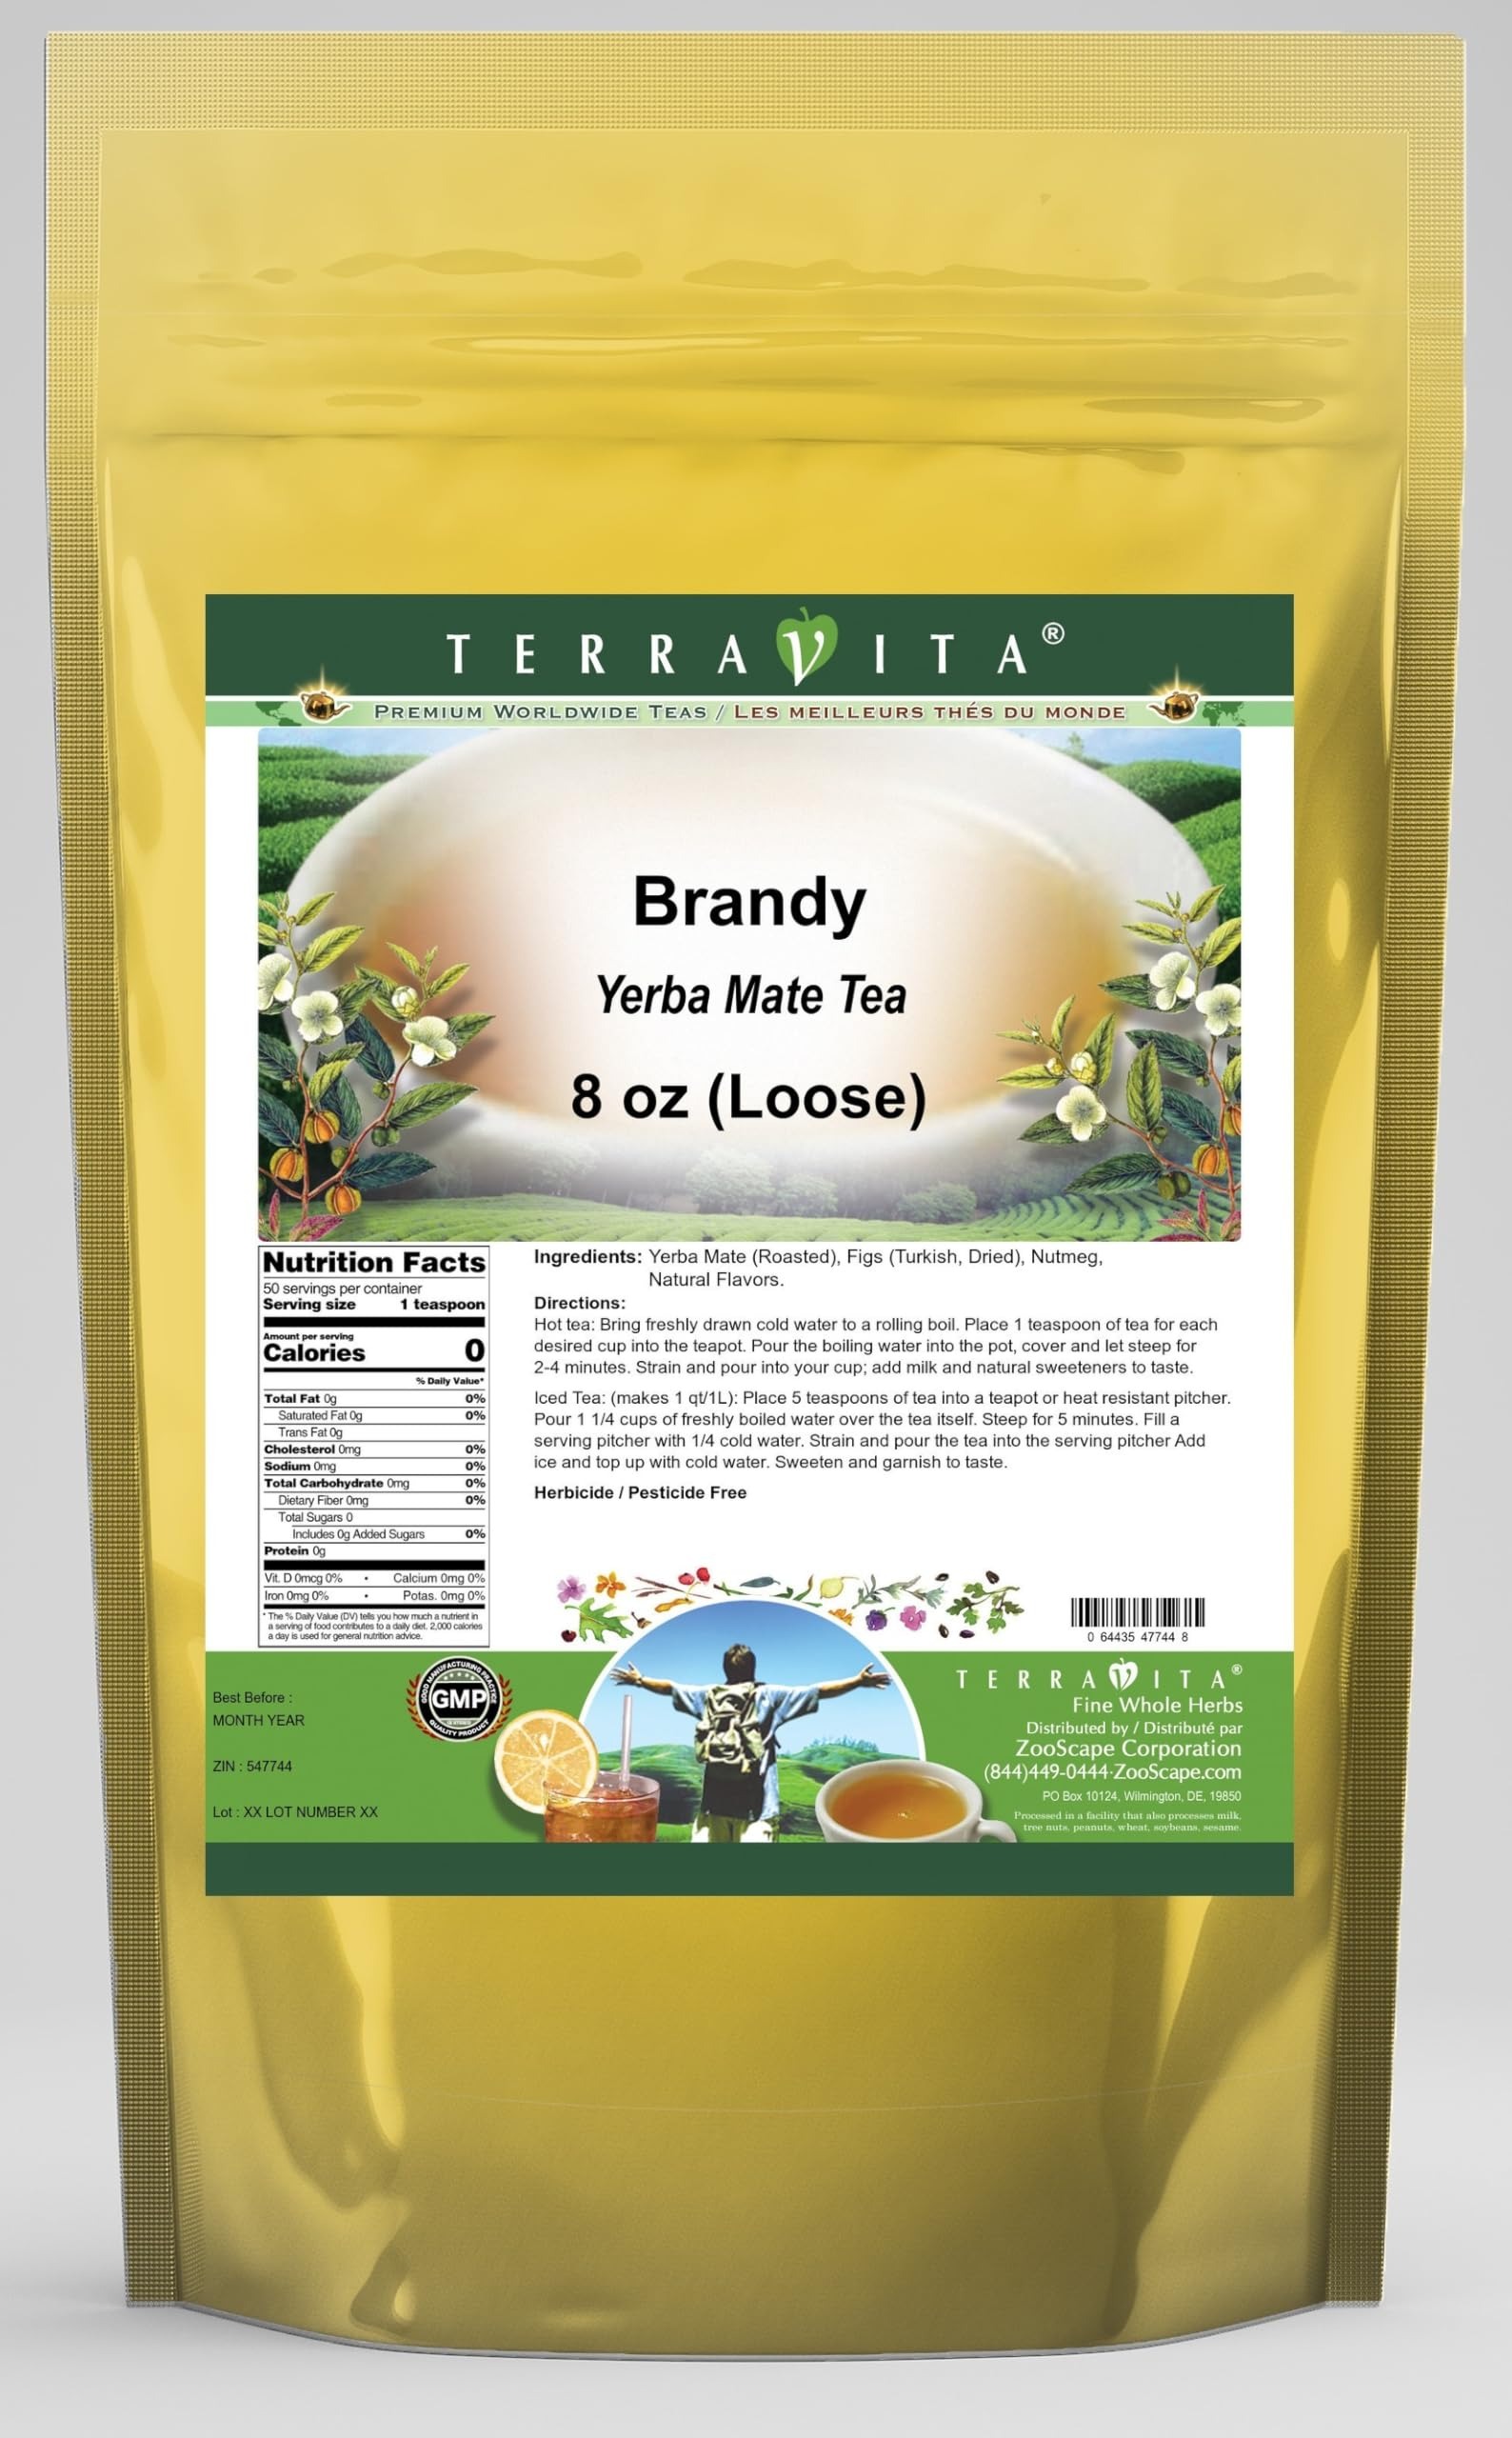
Item Name: Brandy Yerba Mate Tea (Loose) (8 oz, ZIN: 547744)
Bullet Point: Our Brandy Yerba Mate tea is a scrumptuous all-natural flavored Yerba Mate coffee substitute with Figs (Turkish, Dried) and Nutmeg that will refresh you with its terrific taste! You will enjoy the earthy and acidity-free Brandy aroma and flavor again and again! - Ingredients: Yerba Mate, Figs (Turkish, Dried), Nutmeg and Natural Brandy Flavor.
Product Description: Our Brandy Yerba Mate tea is a scrumptuous all-natural flavored Yerba Mate coffee substitute with Figs (Turkish, Dried) and Nutmeg that will refresh you with its terrific taste! You will enjoy the earthy and acidity-free Brandy aroma and flavor again and again! - Ingredients: Yerba Mate, Figs (Turkish, Dried), Nutmeg and Natural Brandy Flavor. - Hot tea brewing method: Bring freshly drawn cold water to a rolling boil. Place 1 teaspoon of tea for each desired cup into the teapot. Pour the boiling water into the pot, cover and let steep for 2-4 minutes. Strain and pour into your cup; add milk and natural sweeteners to taste. - Iced tea brewing method: (to make 1 liter/quart): Place 5 teaspoons of tea into a teapot or heat resistant pitcher. Pour 1 1/4 cups of freshly boiled water over the tea itself. Steep for 5 minutes. Fill a serving pitcher with 1/4 cold water. Strain and pour the tea into the serving pitcher Add ice and top up with cold water. Sweeten and garnish to taste. - TerraVita is an exclusive line of premium-quality, natural source products that use only the finest, purest and most potent ingredients found around the world. TerraVita is hallmarked by the highest possible standards of purity, potency, stability and freshness. All of our products are prepared with the highest elements of quality control, from raw materials through the entire manufacturing process, up to and including the moment that the bottles or bags are sealed for freshness and shipped out to you. Our highest possible standards are certified by independent laboratories and backed by our personal guarantee. - TerraVita exists to meet and ensure your family's health and wellness without the harmful effects of chemicals and health products. We strive to make all of our products affordable and re
Value: 8.0
Unit: Ounce

Price: 26.14